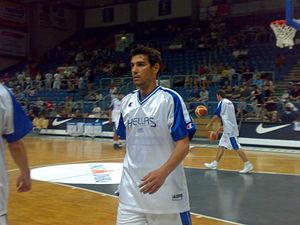
Nikólaos Zísis, souvent appelé Níkos Zísis, né le 16 août 1983 à Salonique, est un joueur grec de basket-ball, évoluant au poste d’arrière.